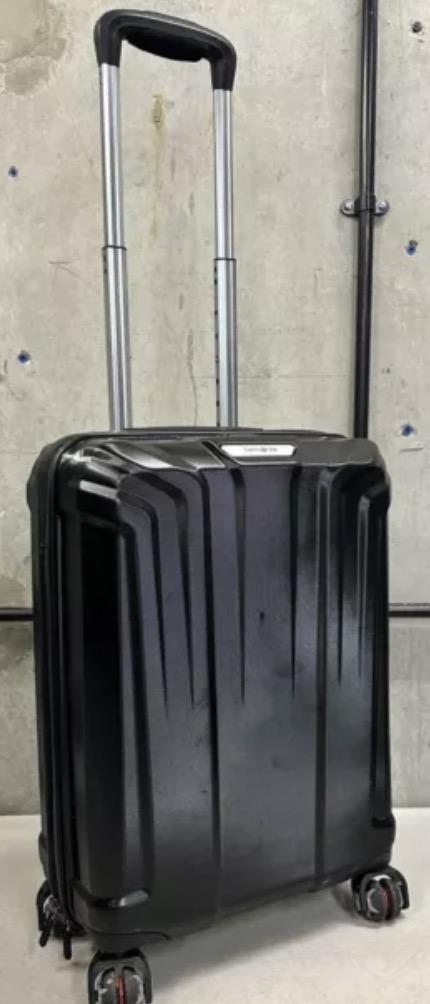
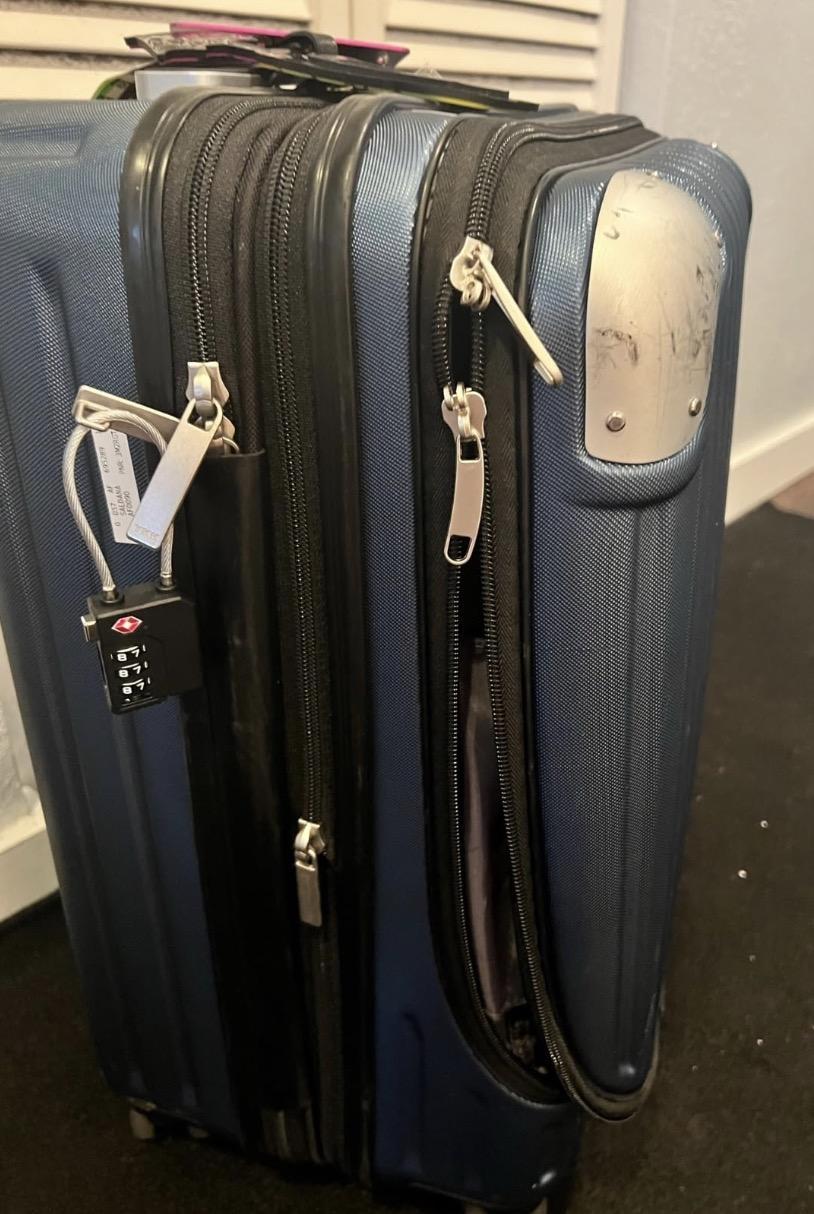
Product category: items_tea
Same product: no